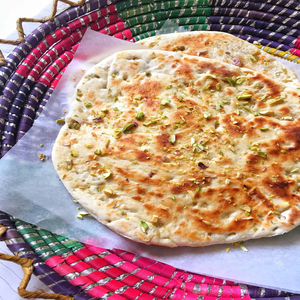
Dish: naan